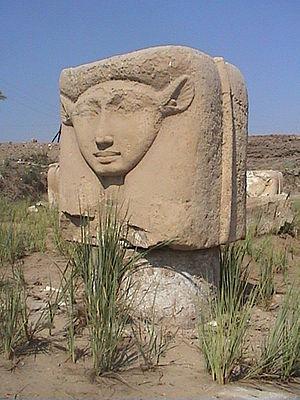
Le temple d'Hathor situé à Memphis est un temple égyptien voué au culte d'Hathor. Il a été fondé et construit pour l'essentiel par Ramsès II, pharaon de la XIXᵉ dynastie comme en témoignent les nombreux cartouches relevés sur les parois encore en place. Il se trouve à environ 70 mètres au sud de l'enceinte principale de l'antique capitale, longeant une voie processionnelle ornée de différents édifices et statues et qui, partant du grand temple de Ptah, devait relier une autre enceinte consacrée à sa parèdre Sekhmet selon les descriptions anciennes de la cité, téménos qui reste par ailleurs à identifier sur ce vaste site envahit par les palmeraies.